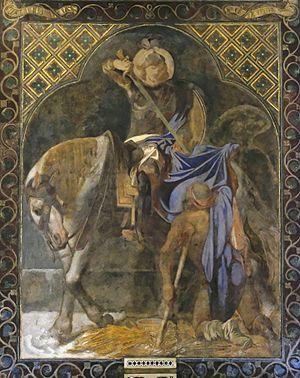
Église Saint-Germain-l'Auxerrois de Paris (Fresque de Victor Mottez
L'église Saint-Germain-l'Auxerrois est une église située dans l'actuel Iᵉʳ arrondissement de Paris. Elle fut également appelée église Saint-Germain-le-Rond. Depuis l'Ancien Régime, elle est connue comme la « paroisse des artistes ».
Victor-Louis Mottez né le 13 février 1809 à Lille et mort le 7 juin 1897 à Bièvres est un peintre et fresquiste français.